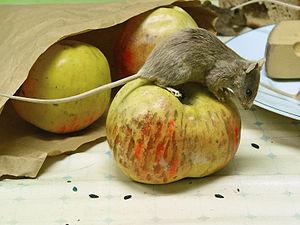
Les réserves de céréales constituent un élément vital pour la survie des groupes humains. Apparue aux environs de la révolution néolithique, la maîtrise du stockage des céréales est essentielle dans l'organisation de la plupart des sociétés car elle est impliquée dans trois activités humaines majeures :
Le terme archéobiote désigne une espèce introduite qui a colonisé un territoire avant l'époque moderne. La date limite fixée est souvent 1492, soit la découverte de l'Amérique par Christophe Colomb. Les termes plus spécifiques d'archéophyte, d'archéozoaire et d'archéomycète sont parfois utilisés pour désigner respectivement les plantes, les animaux et les champignons. Toujours lié plus ou moins directement aux activités humaines, ce phénomène résulte le plus souvent de l'expansion de l'agriculture et de l'élevage lors du Néolithique ou du commerce des Romains. En raison de l'ancienneté de ces introductions, les espèces concernées finissent souvent par être considérées comme des espèces indigènes du territoire en question. On utilise le terme néobiote pour les introductions plus récentes.